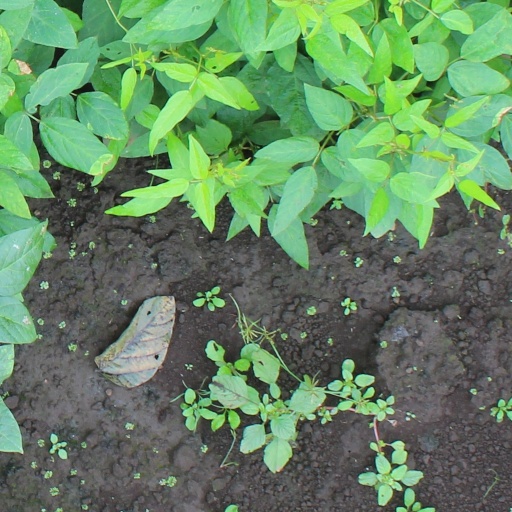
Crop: soybean